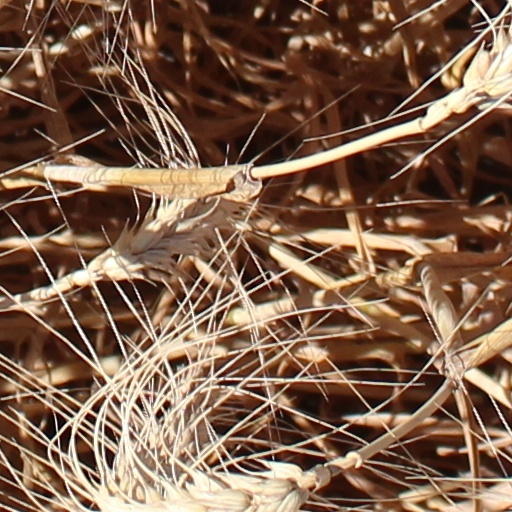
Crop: wheat